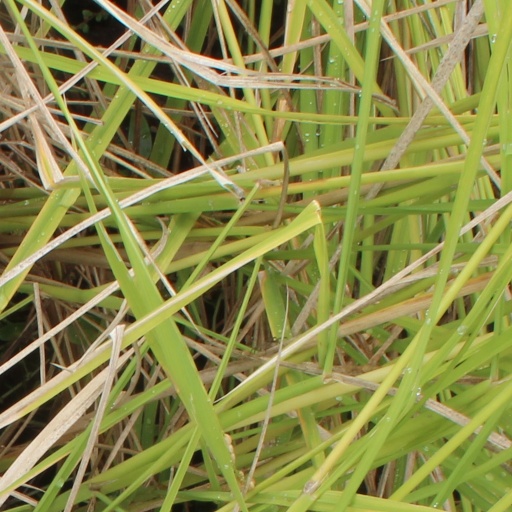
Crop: rice